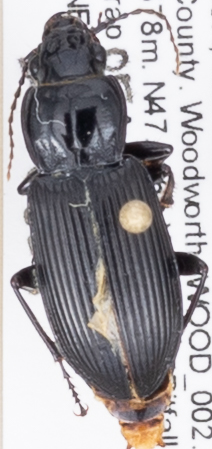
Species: Pterostichus melanarius melanarius
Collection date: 2015-08-05
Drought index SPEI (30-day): -0.788
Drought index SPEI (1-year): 0.23
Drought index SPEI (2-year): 0.54